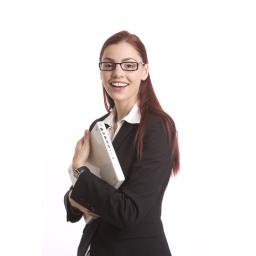
Smiling woman in business suit holding laptop computer and smiling